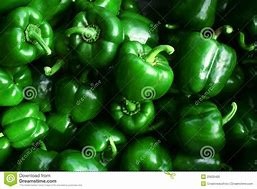
Label: capsicum